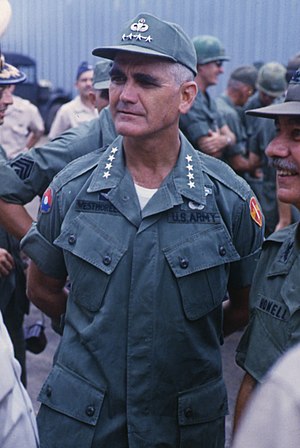
William Westmoreland / Westmoreland under Vietnamkrigen
Westmoreland i Sydvietnam 21. september 1967
General William Childs Westmoreland var en amerikansk general med kommandoen over de amerikanske militære operationer i Vietnamkrigen, da den var på sit højeste mellem 1964 og 1968.